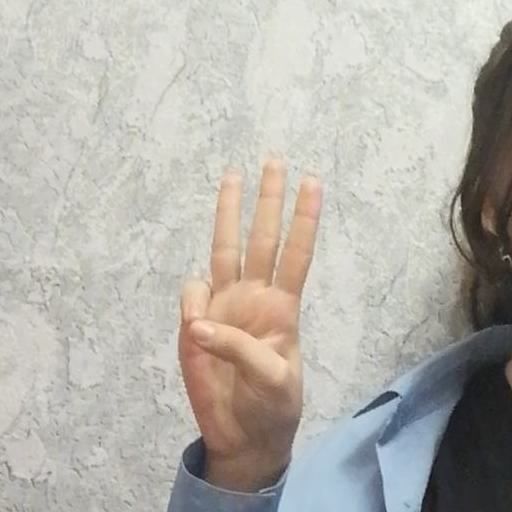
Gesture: three